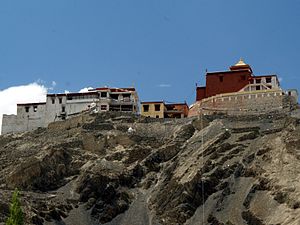
Tibet-Ladakh-Mughal-krigen / Mongolrigets indblanding
Temisgang-klosteret.
Tibet-Ladakh-Mughal-krigen 1679-84 blev udkæmpet mellem den gelug-dominerede tibetanske Ganden Phodang-regering og Drukpa Kagyu Ladakh, som fik hjælp fra Mogulrigets tropper.